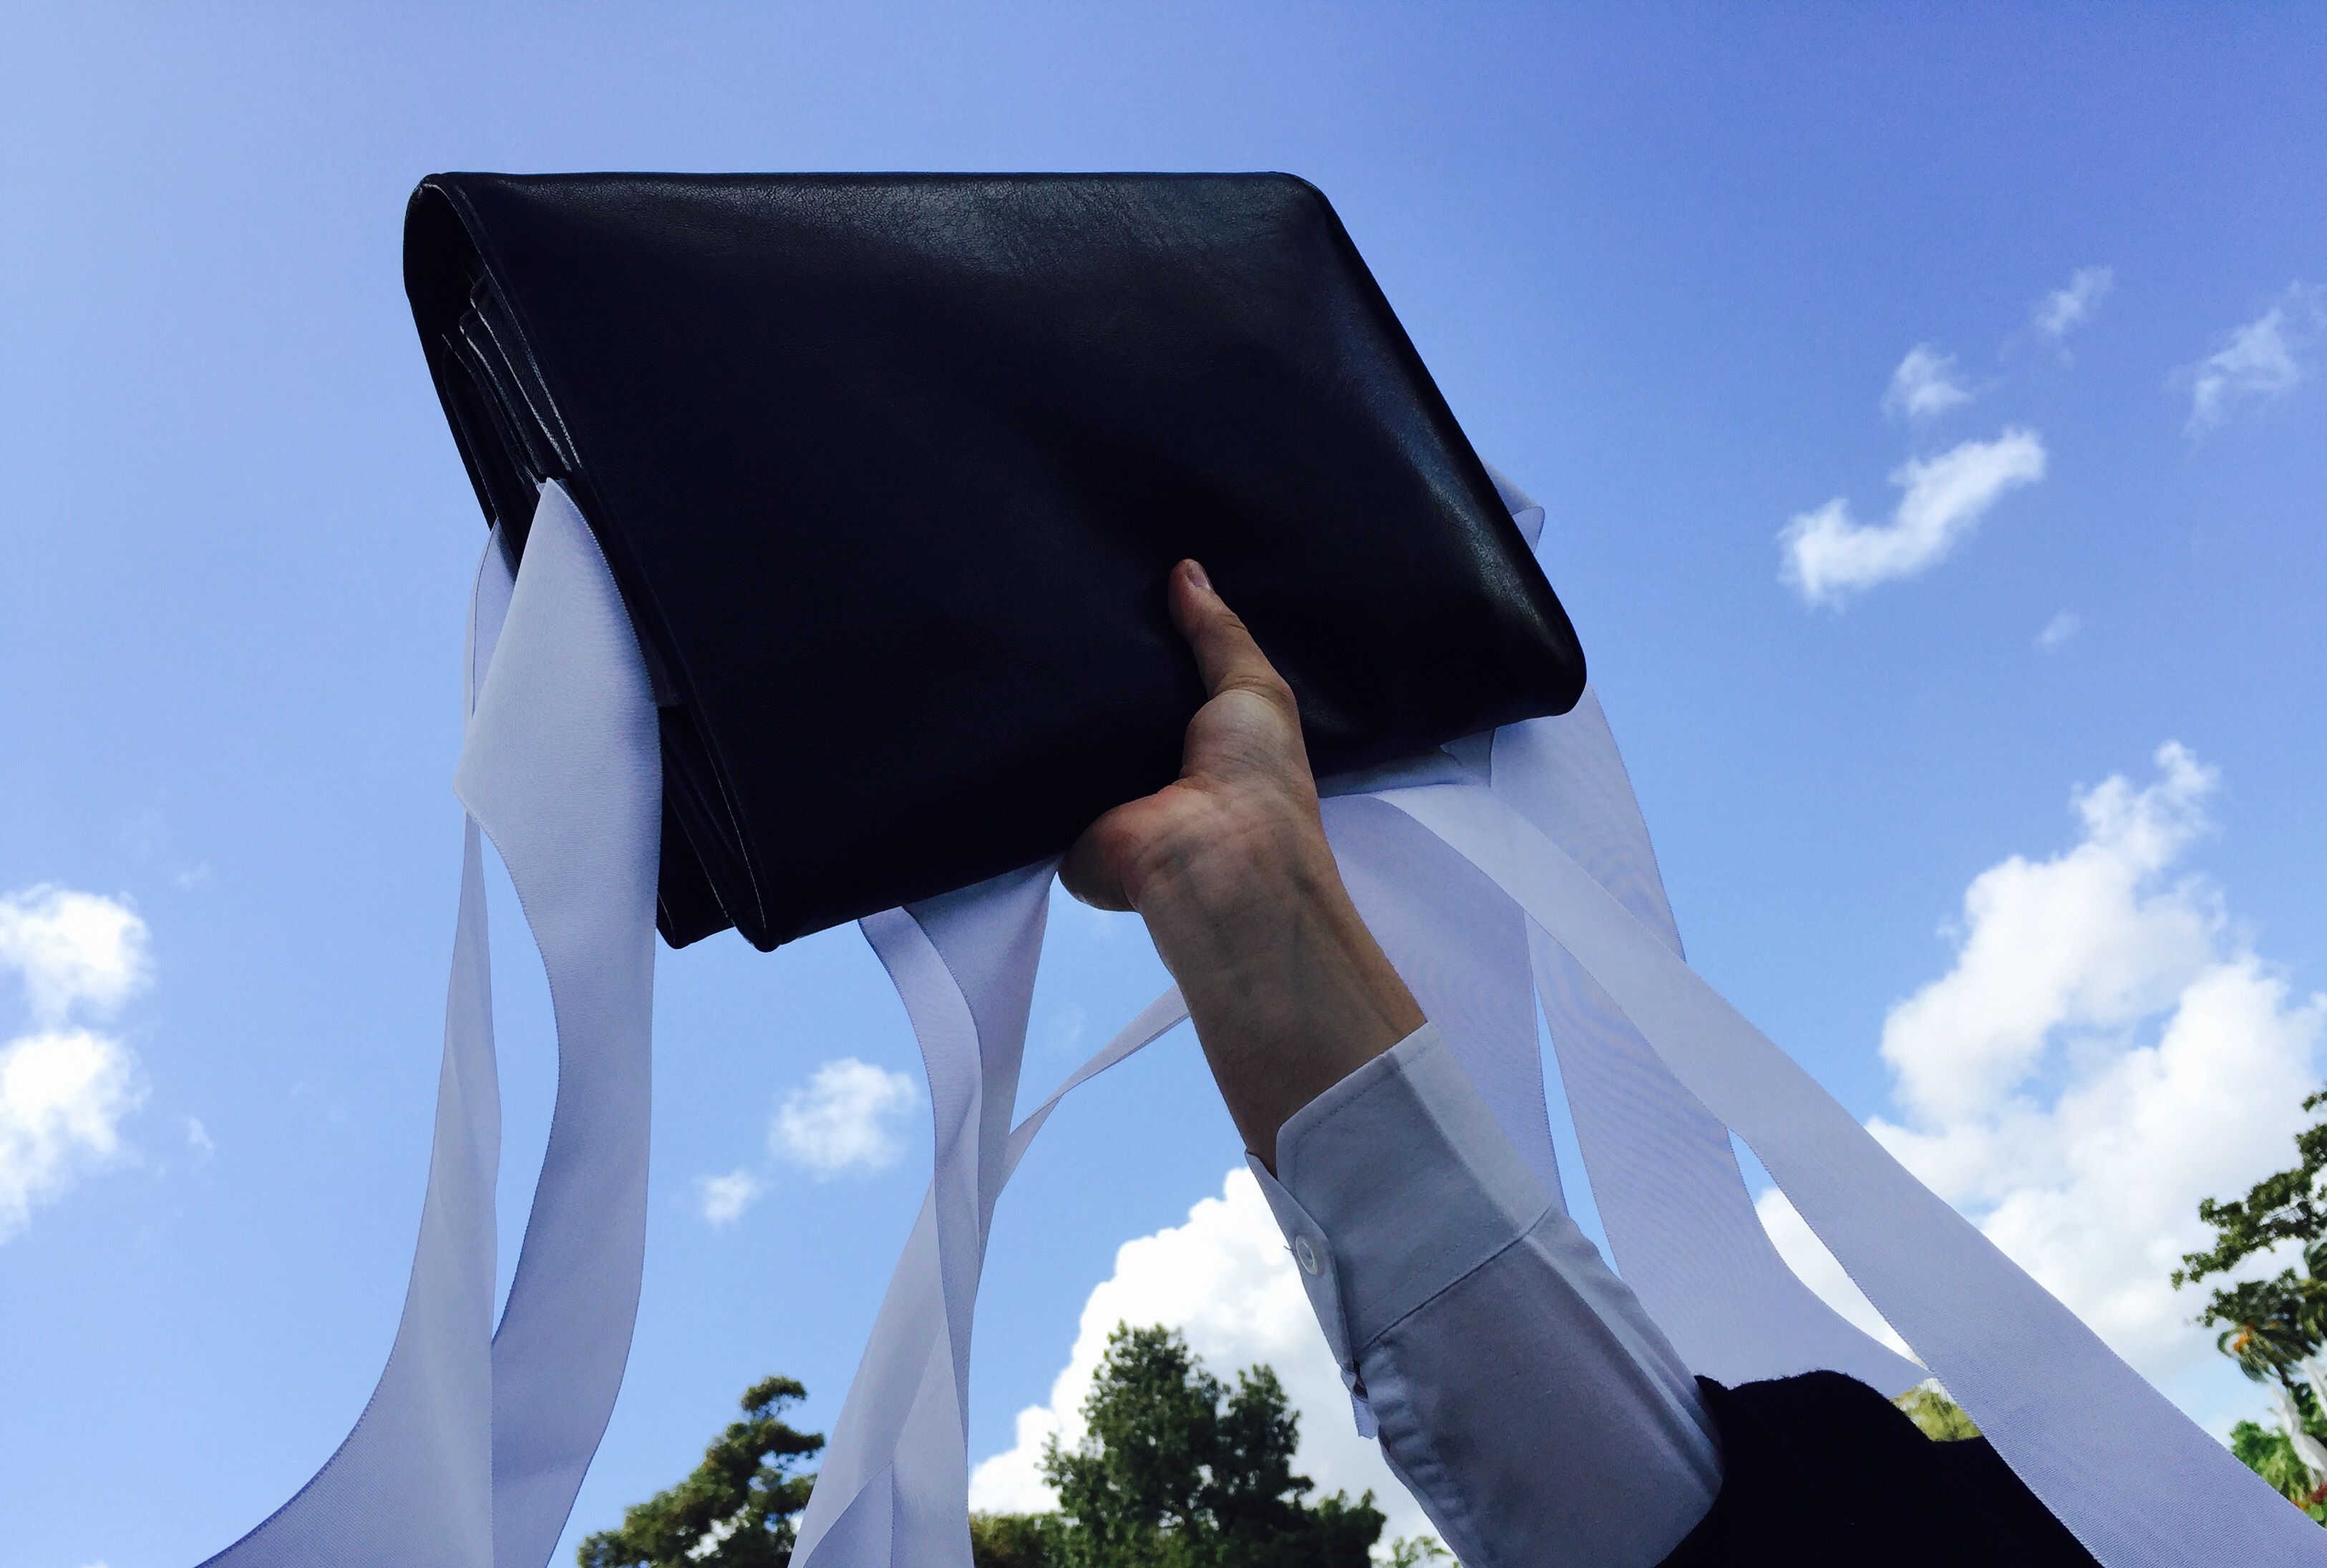
sky, wind, flag, blue